Forty-seven rōnin

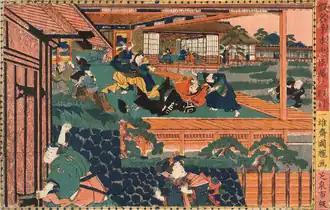
Ukiyo-e print depicting Asano Naganori's assault on Kira Yoshinaka in the "Matsu no Ōrōka" of Edo Castle

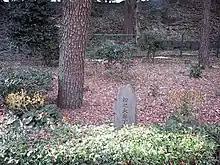
Memorial stone marking the site of the "Matsu no Ōrōka" (Great Corridor of Pines) in Edo Castle, where Asano attacked Kira

In 1701, two "daimyō", Asano Takumi-no-Kami Naganori, the young "daimyō" of the Akō Domain (a small fiefdom in western Honshū), and Lord Kamei Korechika of the Tsuwano Domain, were ordered to arrange a fitting reception for the envoys of Emperor Higashiyama at Edo Castle, during their "sankin-kōtai" service to the "shōgun".